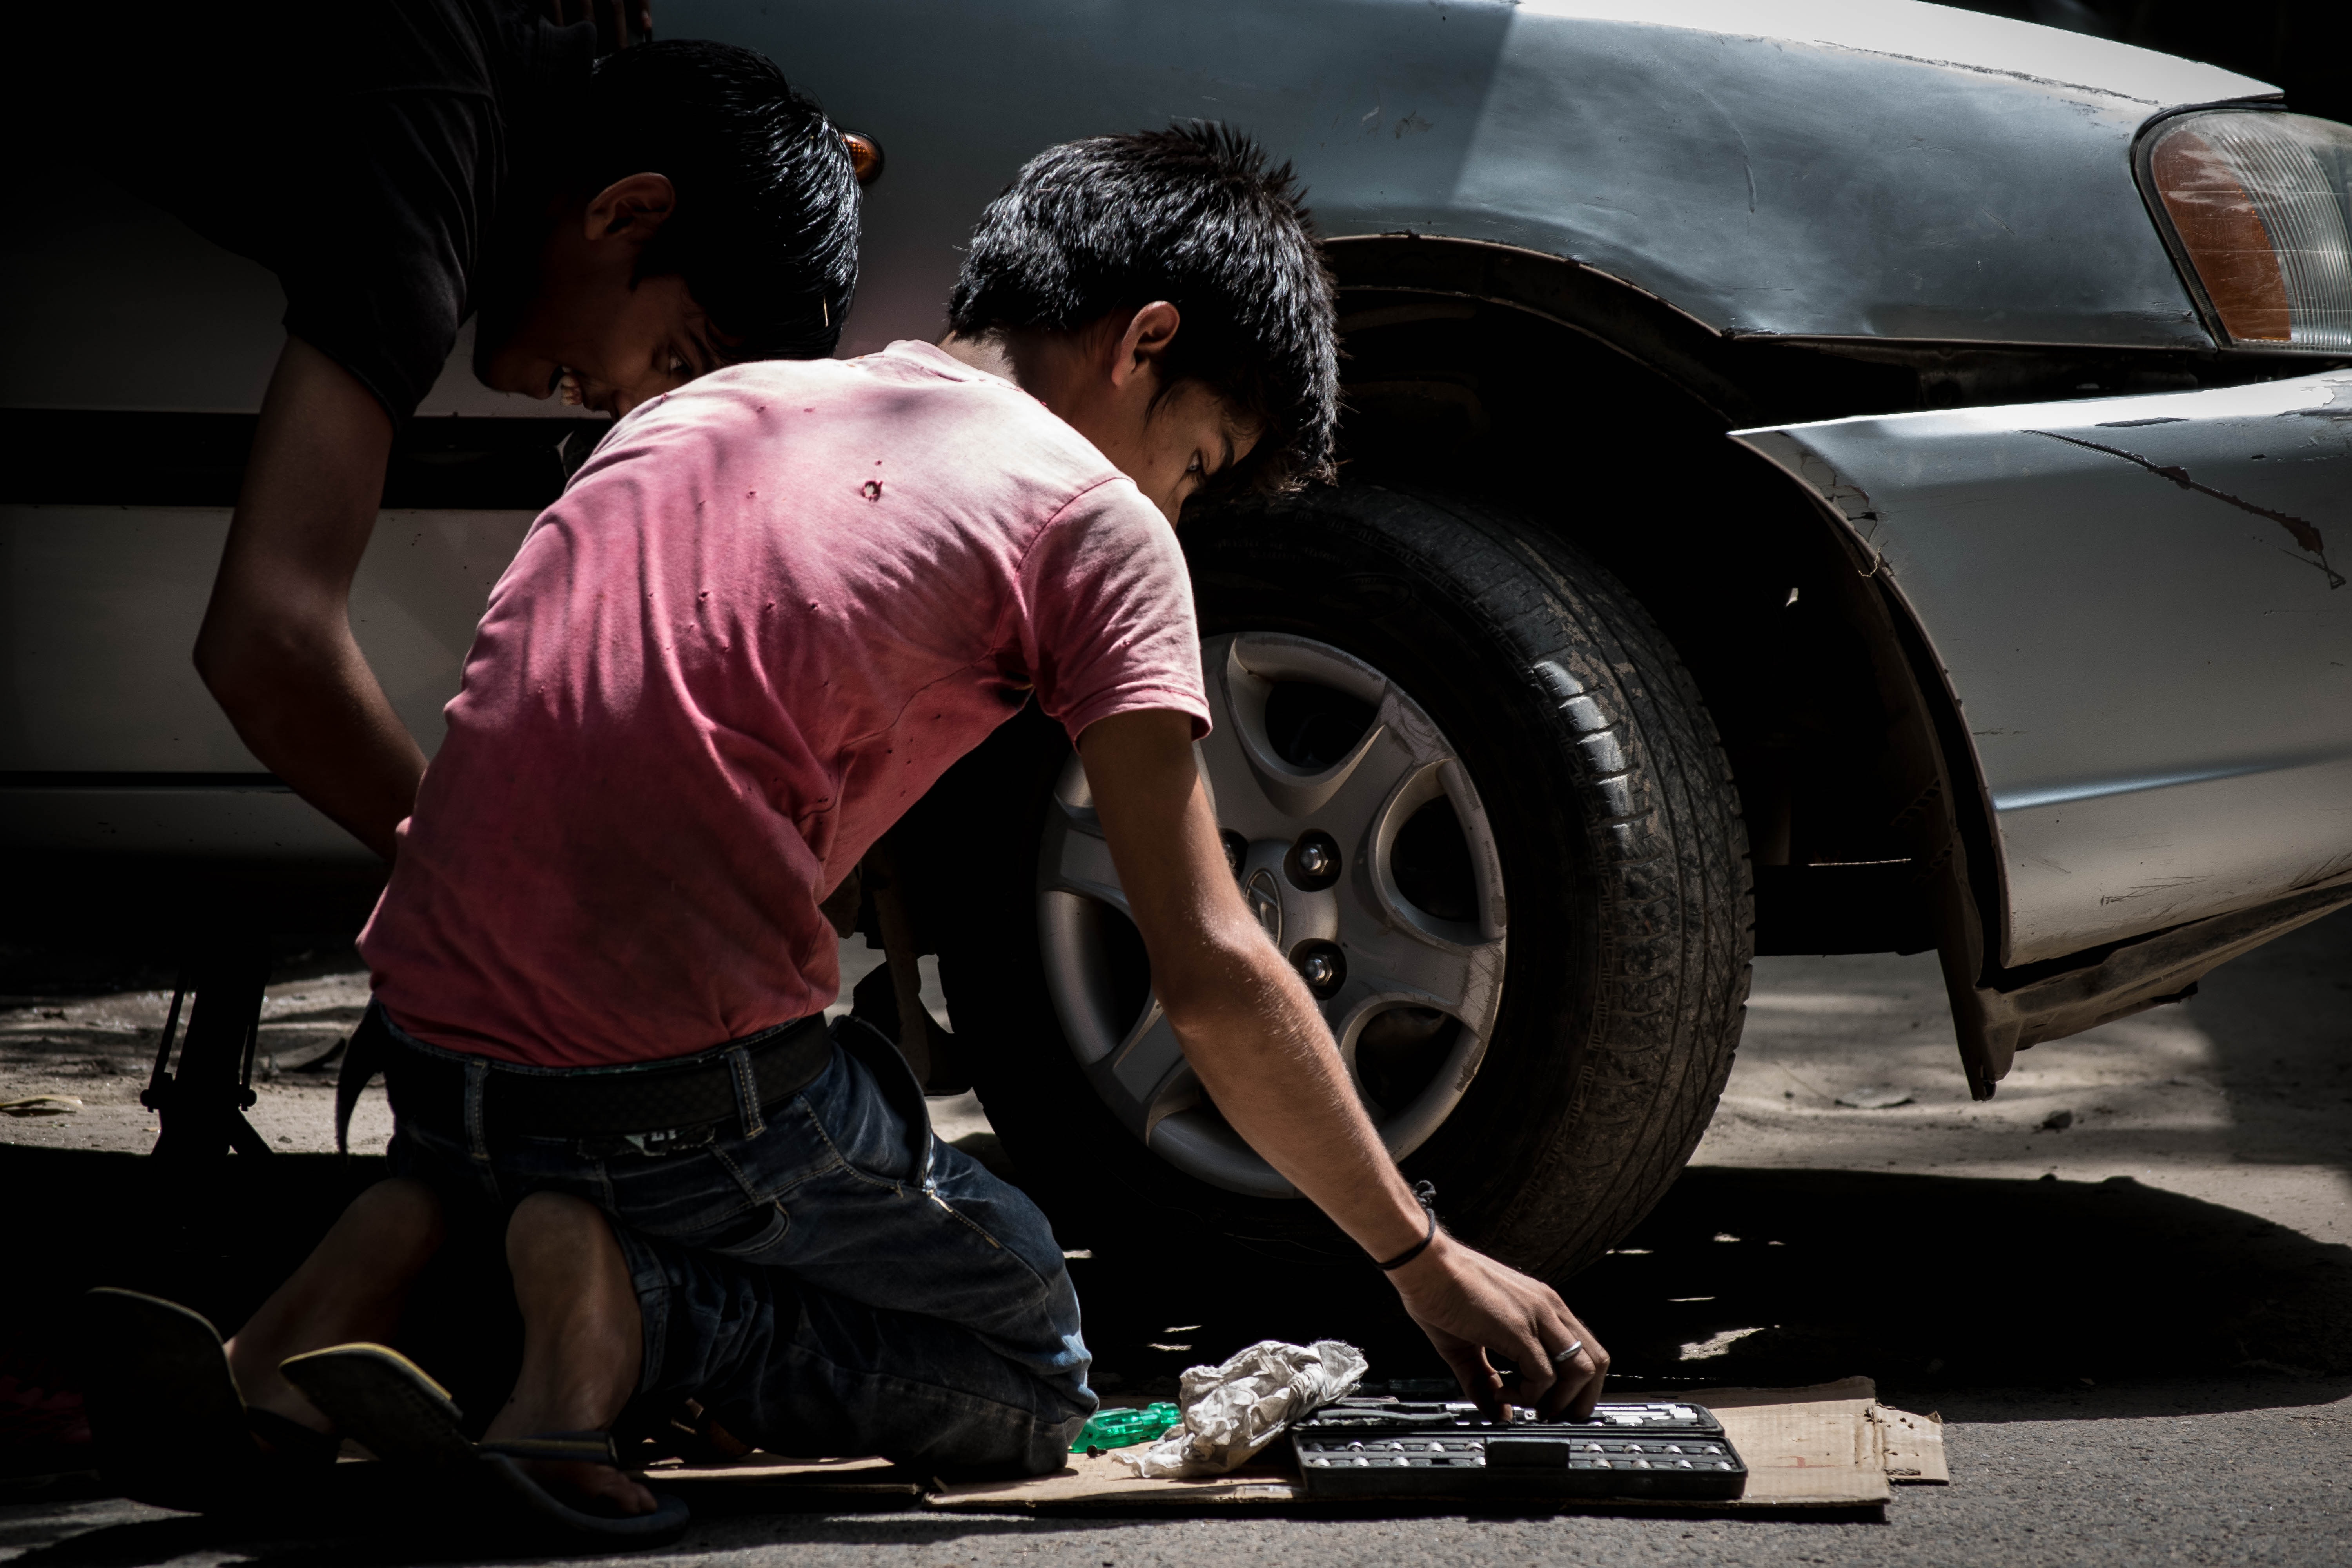
wheel, kid, cars, labor, mechanic, car mechanic, child labor